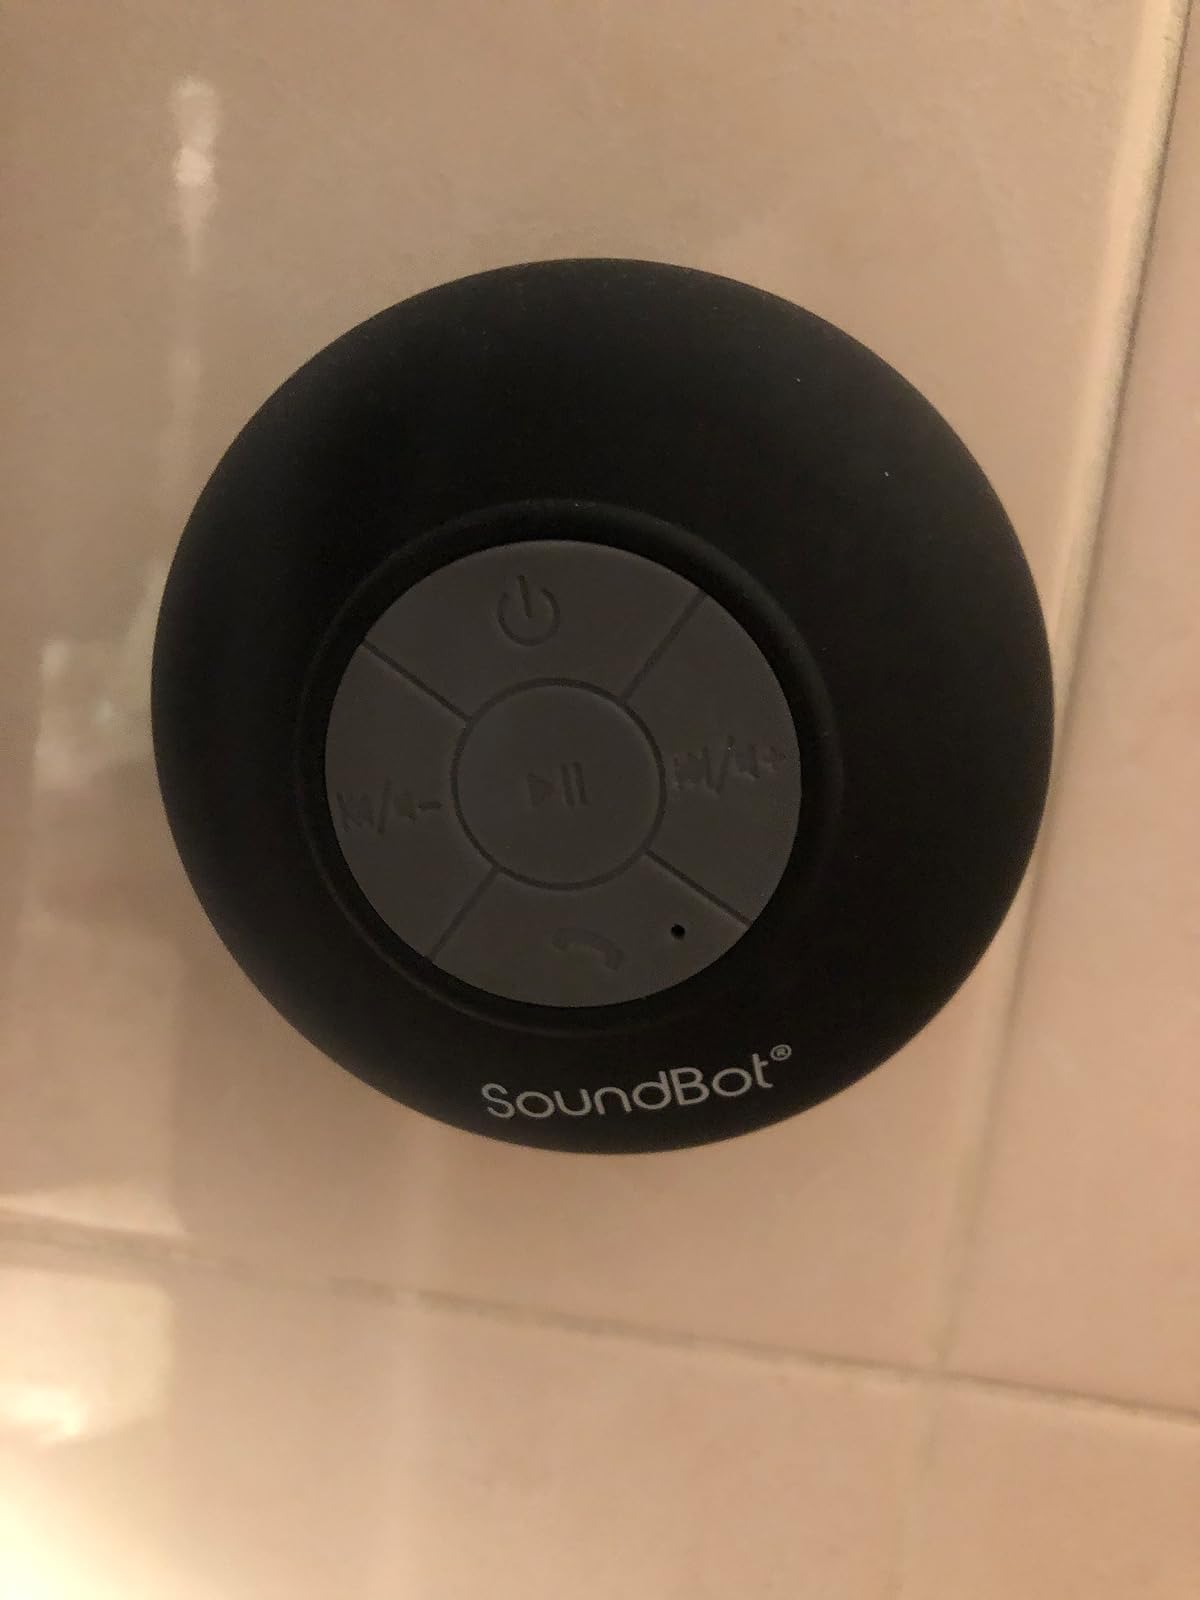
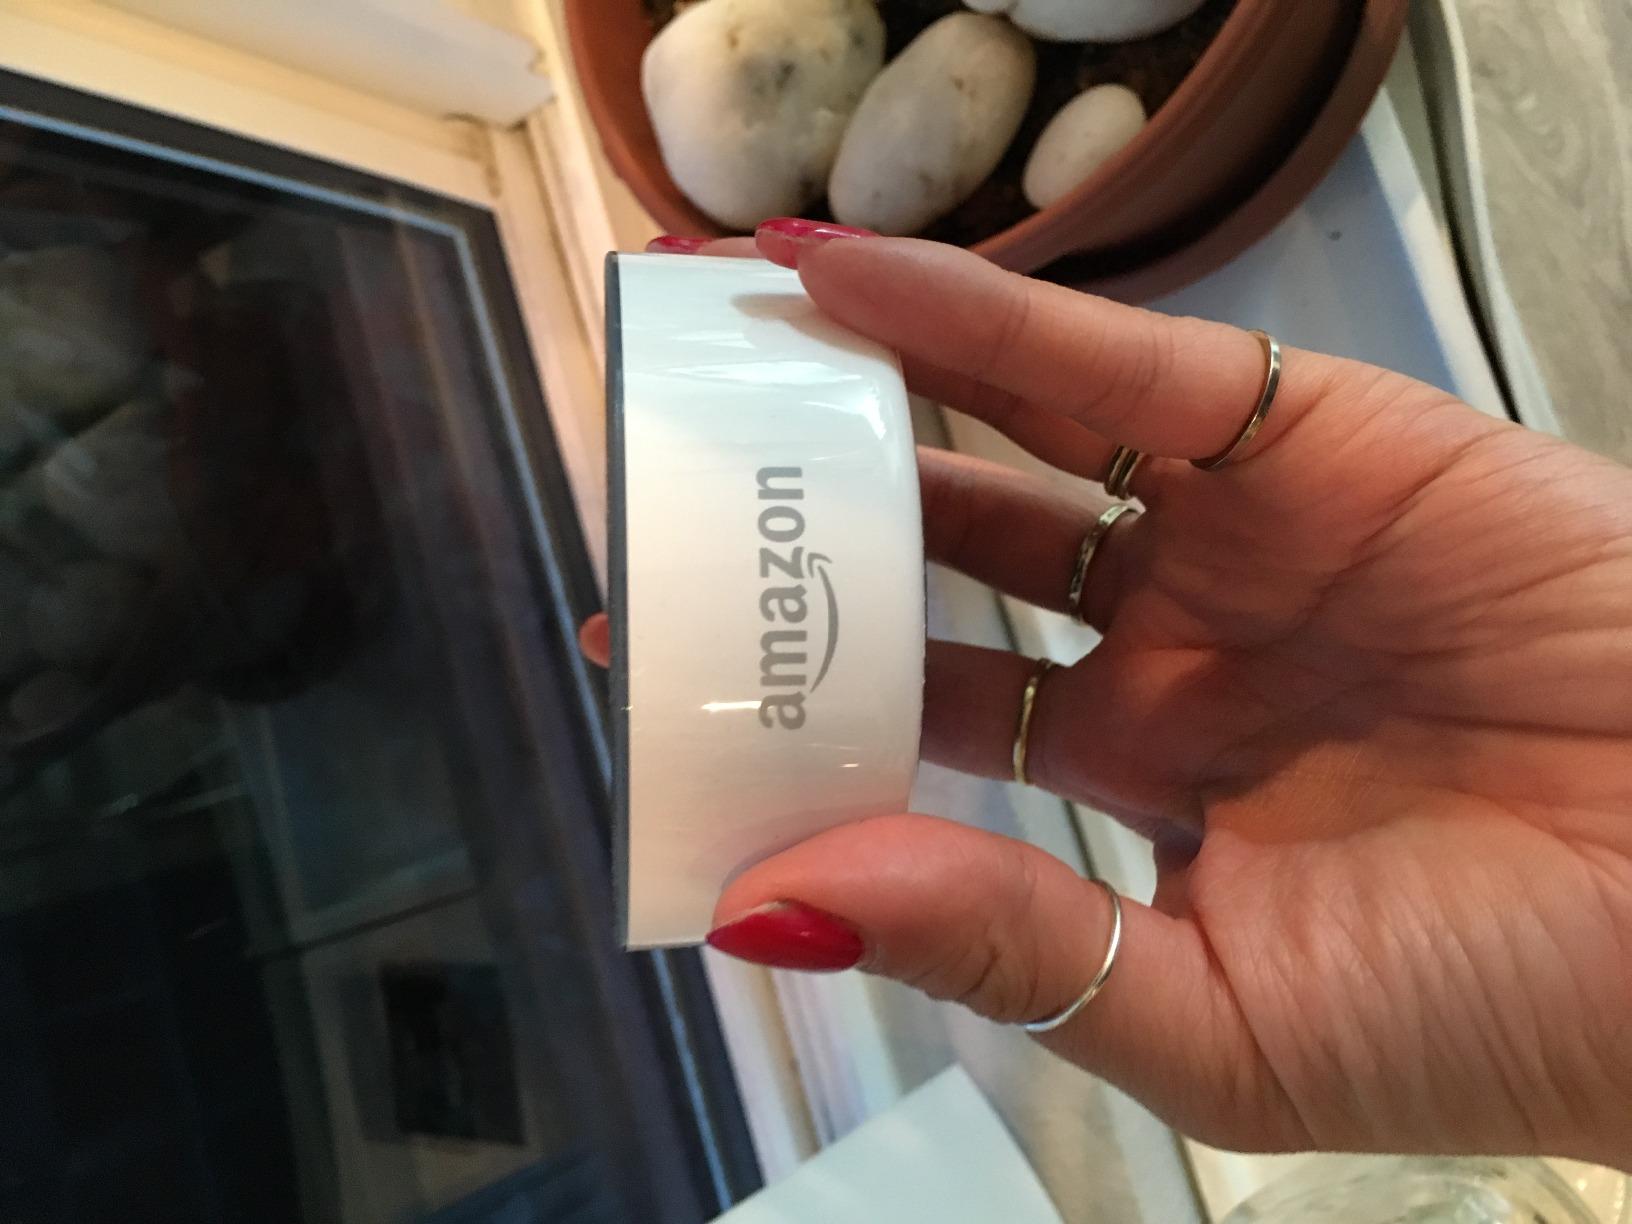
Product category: speaker
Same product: no